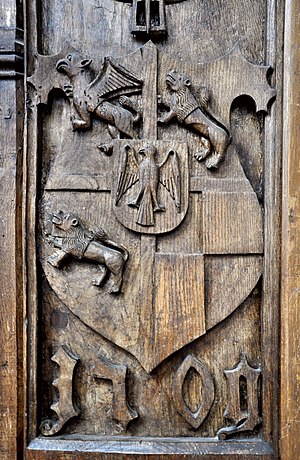
Anna af Brandenburg / Biografi
Annas våbenskjold.
Anna af Brandenburg var den senere konge Frederik 1. s første hustru, mens han endnu kun var hertug i Slesvig og Holsten. Hun var datter af Johan Cicero af Brandenburg og Margrete af Sachsen. Ved ægteskabet blev hun hertuginde af Slesvig-Holsten-Gottorp.